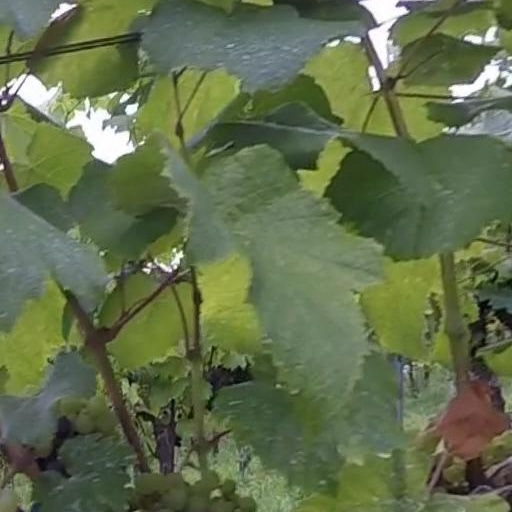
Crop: grape